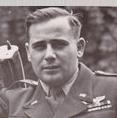
Age: 20